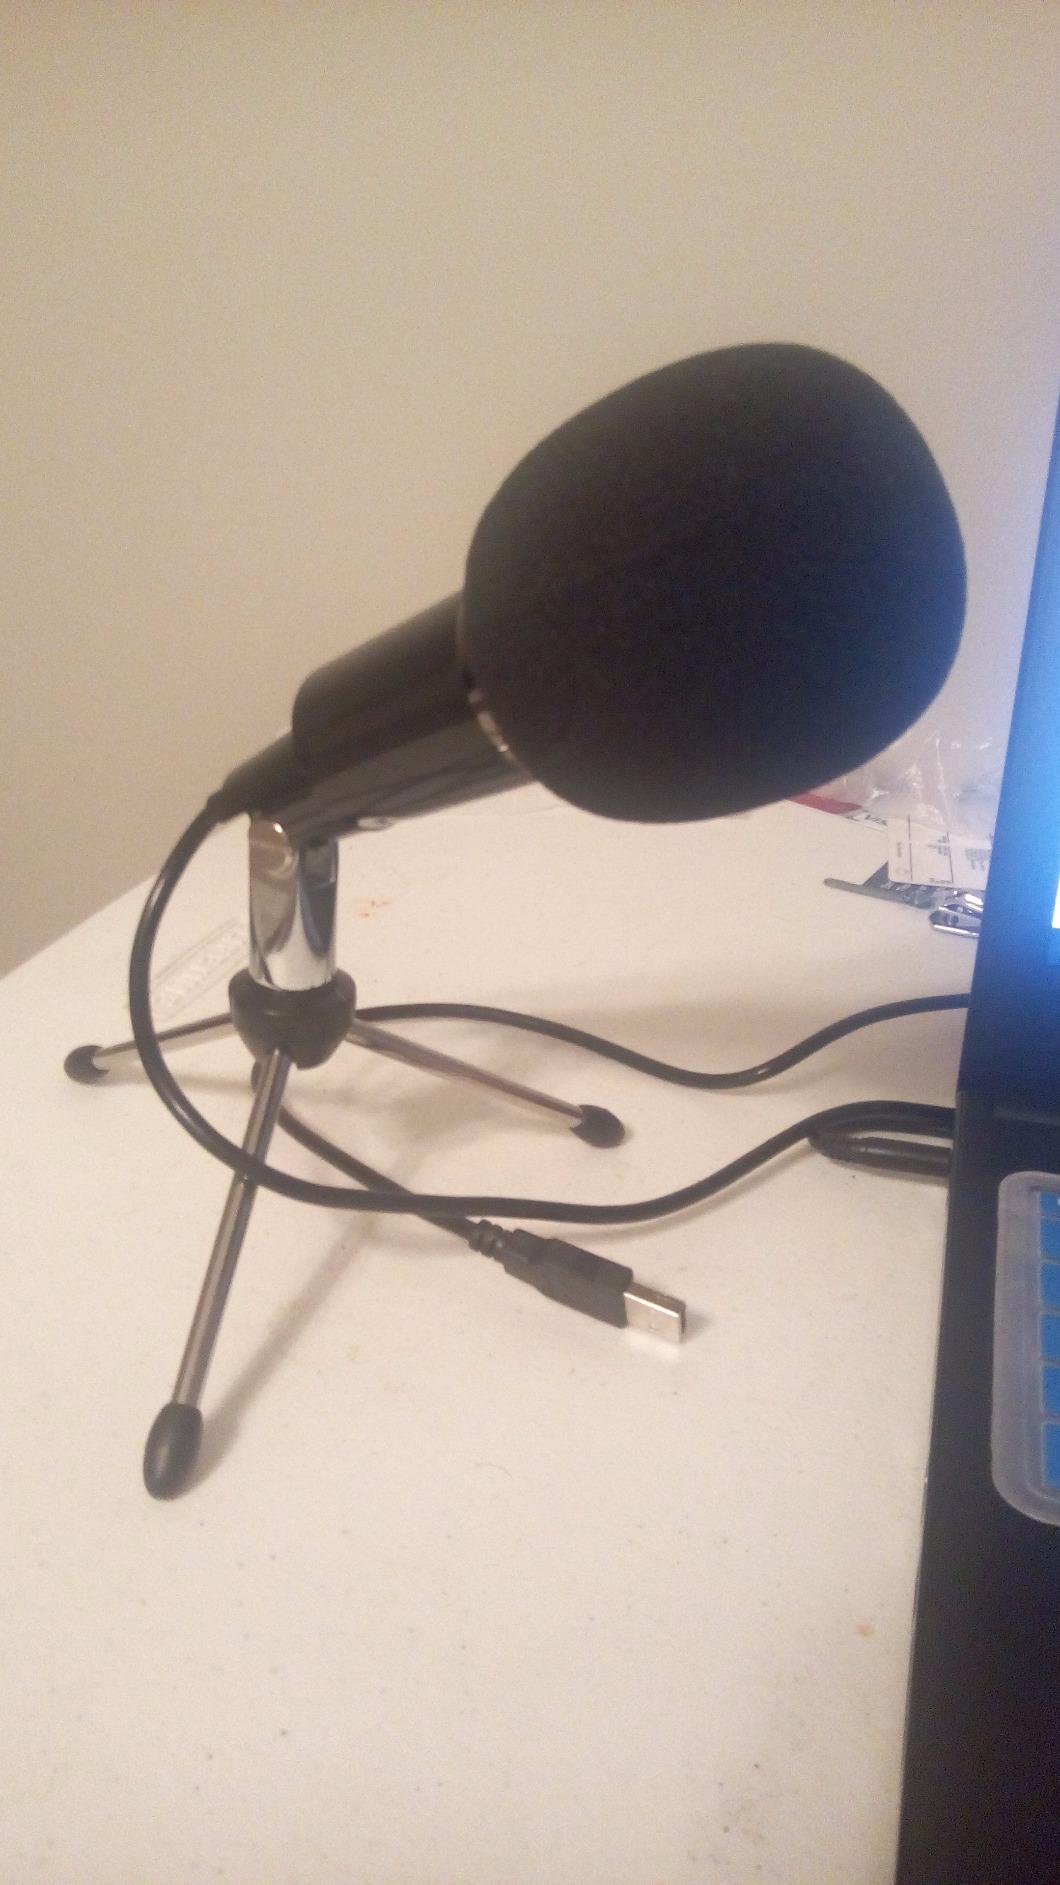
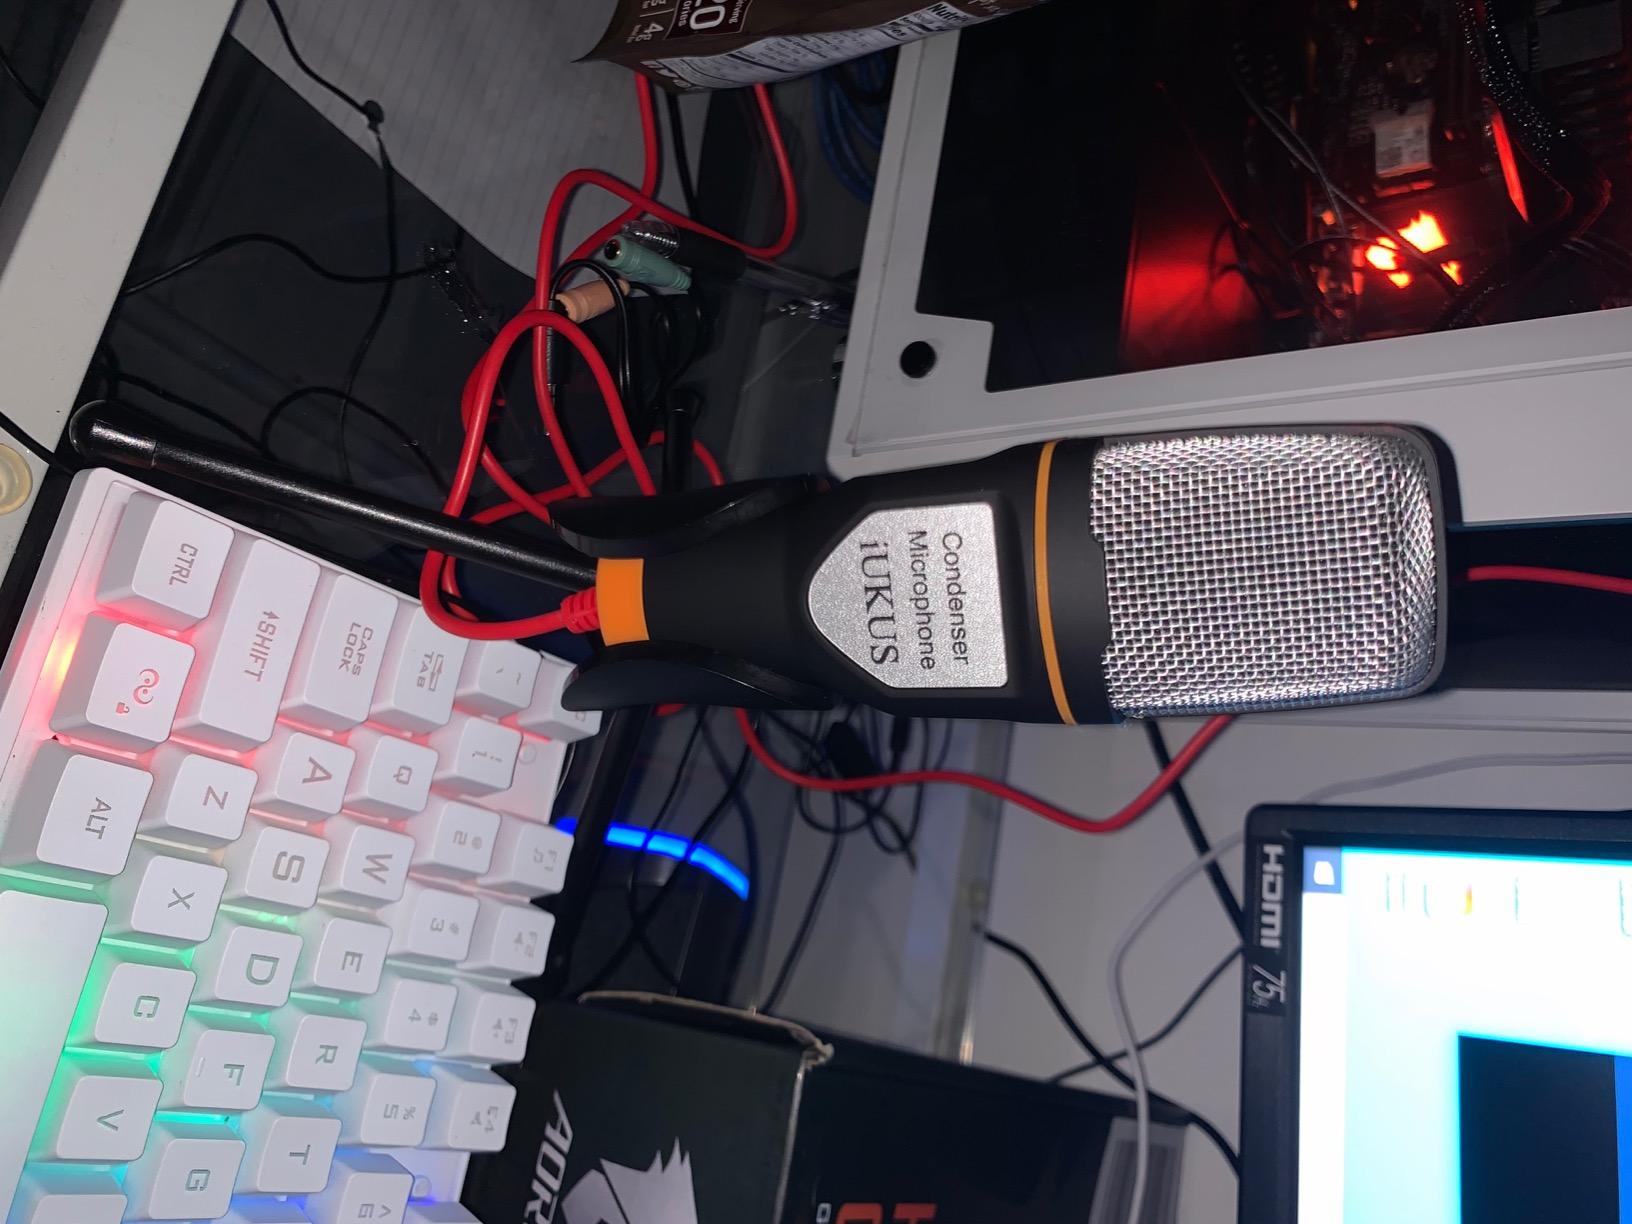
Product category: microphone
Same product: no